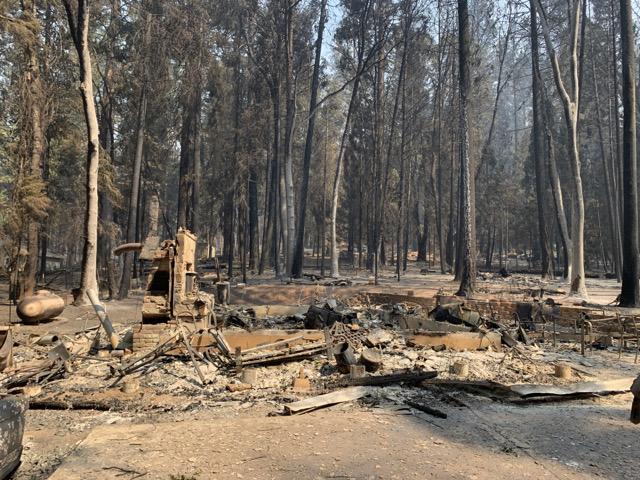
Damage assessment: destroyed